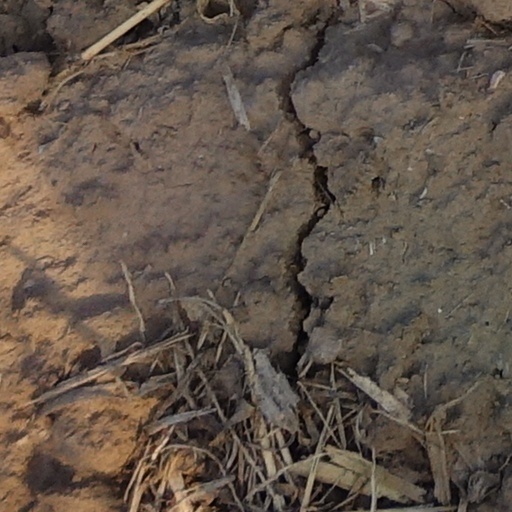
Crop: wheat